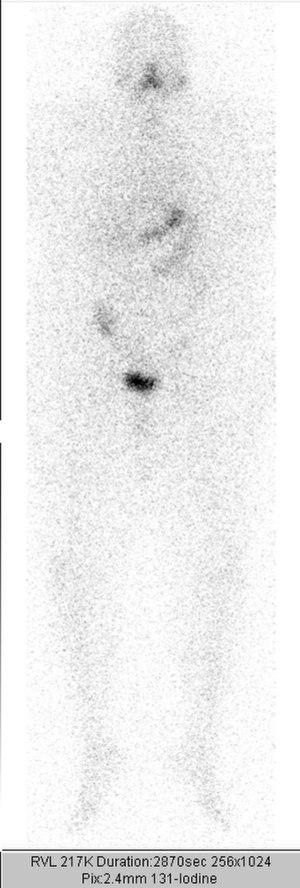
La radiothérapie à l'iode 131 est un procédé thérapeutique utilisant la médecine nucléaire destiné à traiter la maladie de Basedow, le nodule toxique, le goitre et certaines formes de cancer de la thyroïde. On utilise l'isotope 131 de l'iode, iode 131, noté ¹³¹I, qui se désintègre de façon prédominante par radioactivité β, avec une période de 8 jours, et qui n'est emmagasinée dans le corps humain que dans les cellules de la thyroïde.